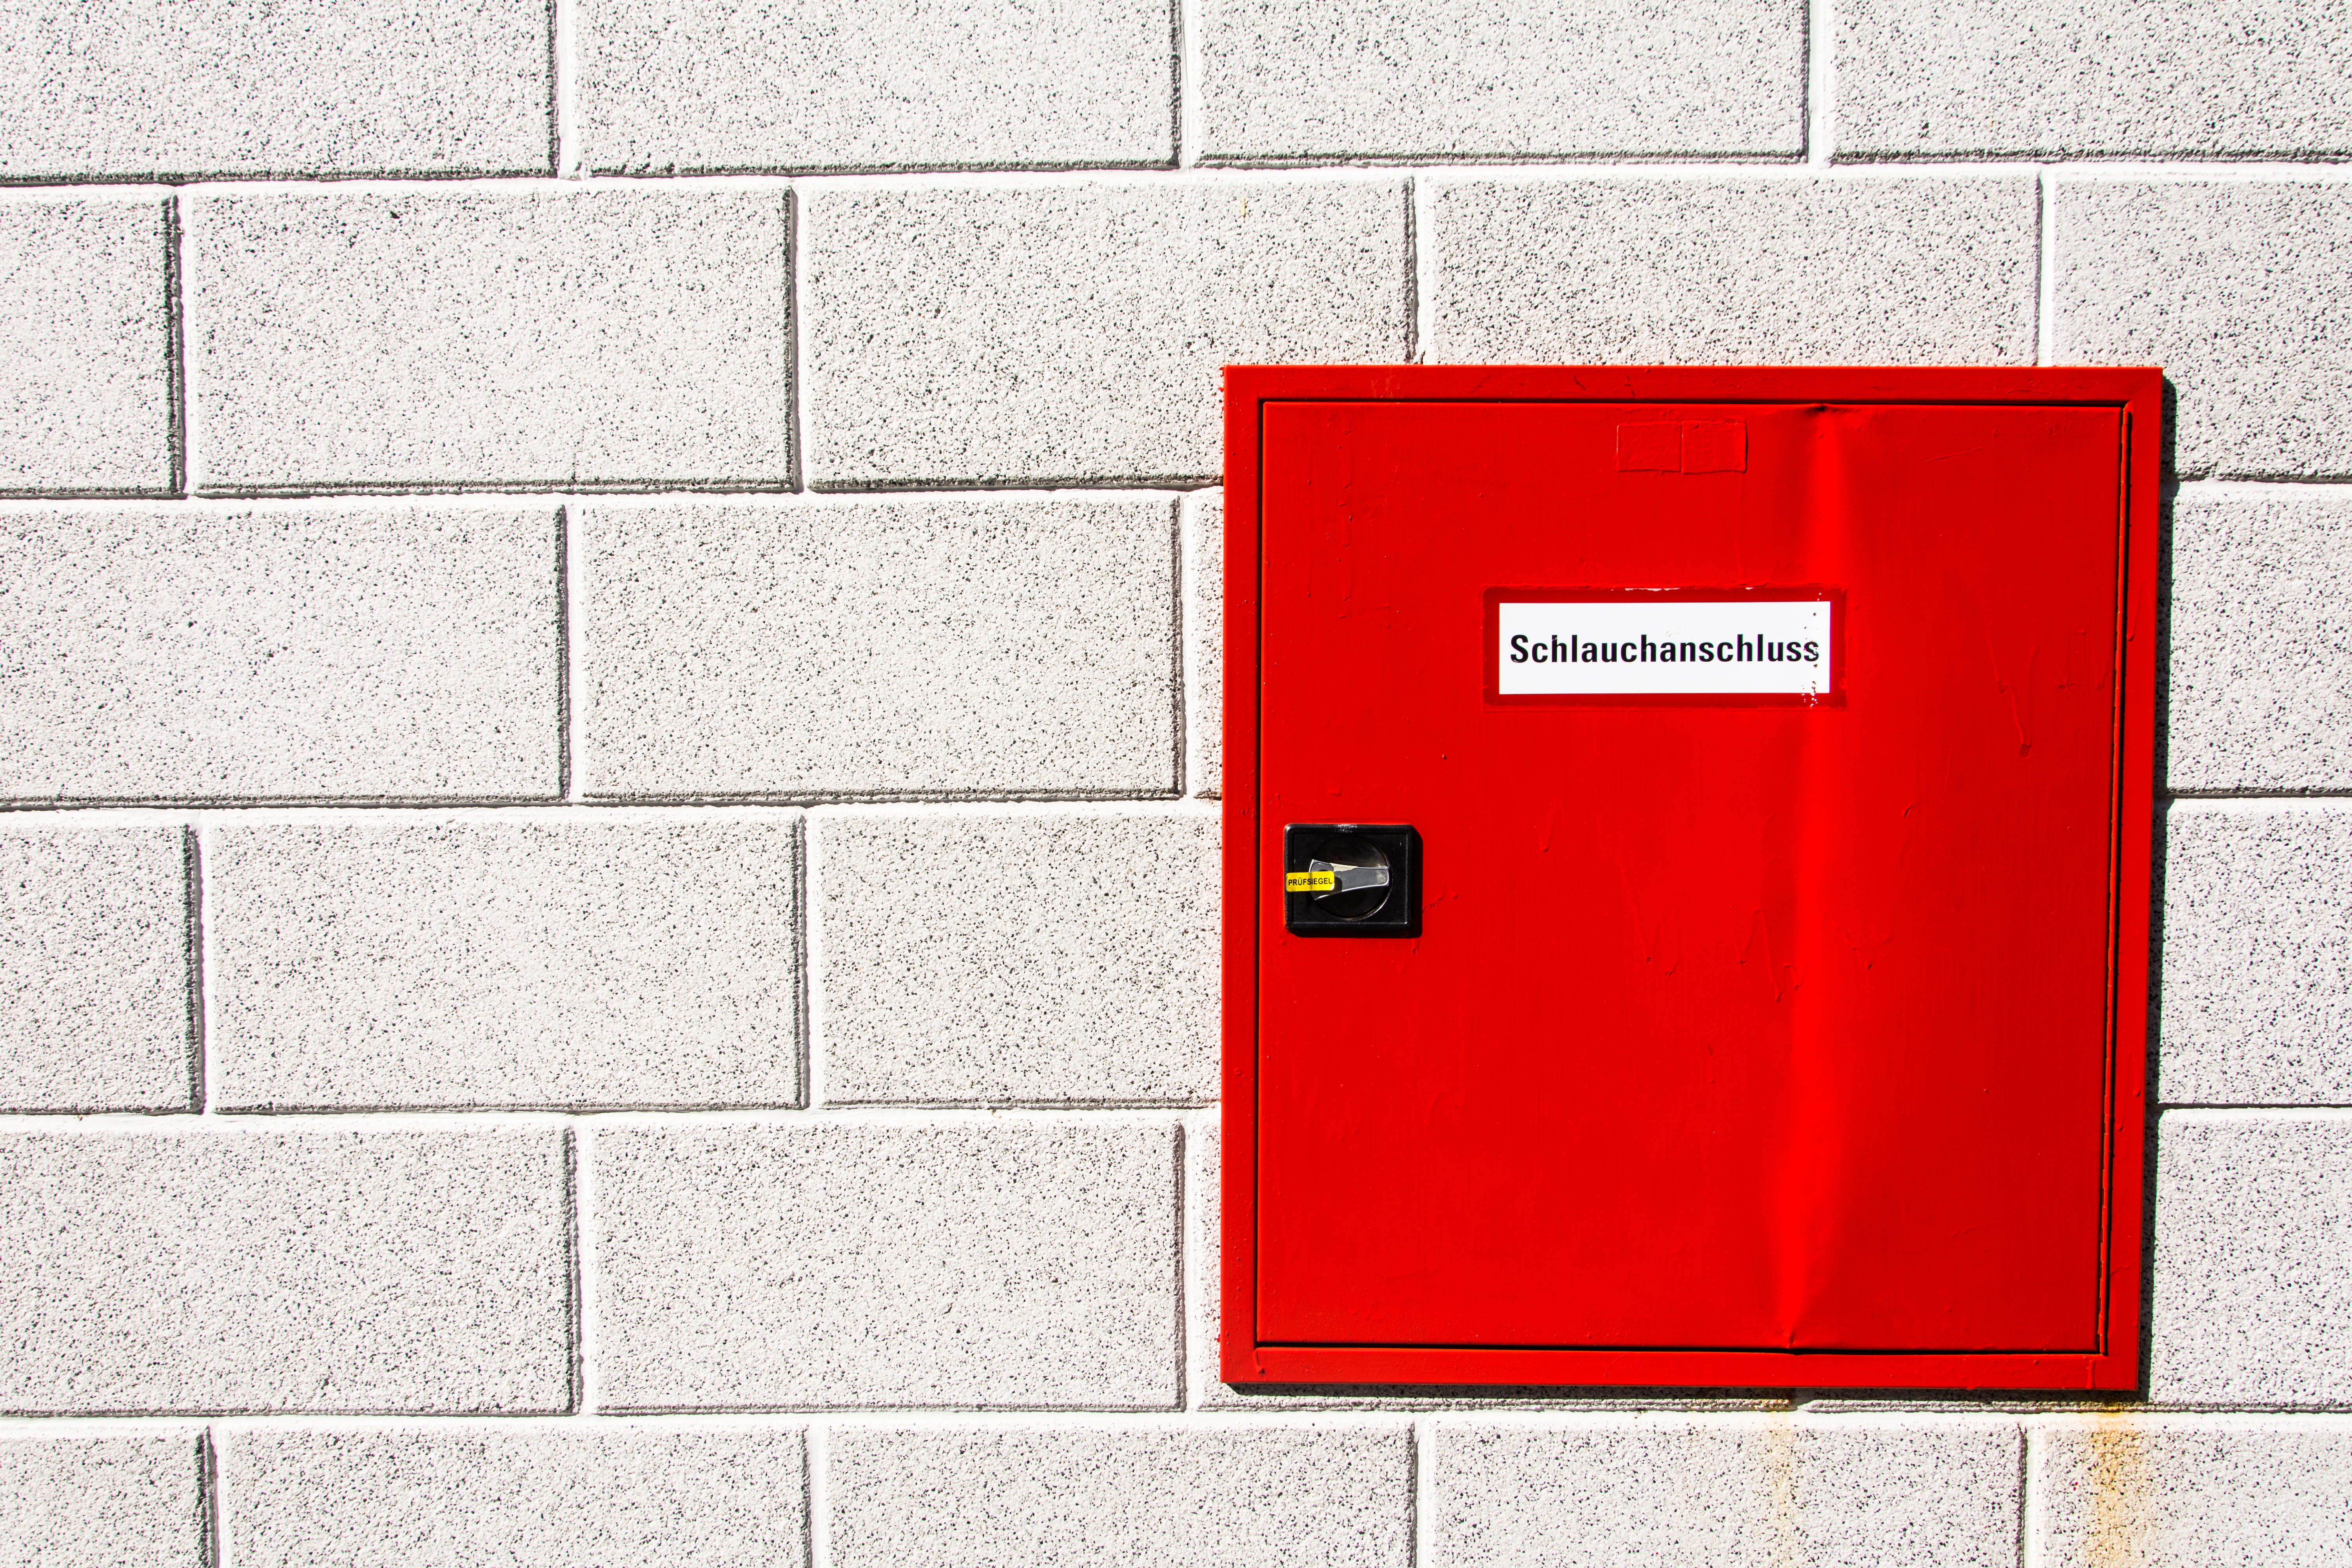
floor, wall, red, brand, hydrant, flooring, hose connection